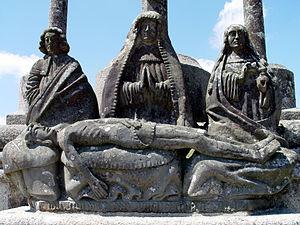
Laz (Bretagne, Finistère) Calvaire: Sur le socle, au pied du fût central, Vierge de Pitié, assise, assistée à gauche de saint jean, assis, à droite de Marie-Madeleine, debout. Noter la signature du sculpteur sur la Piet: LAN MIL VC XXVII YVON FICHAUT PSULCS (sculps.). This building is indexed in the Base Mérimée, a database of architectural heritage maintained by the French Ministry of Culture,
Laz [laz] est une commune du département du Finistère, dans la région Bretagne, en France.